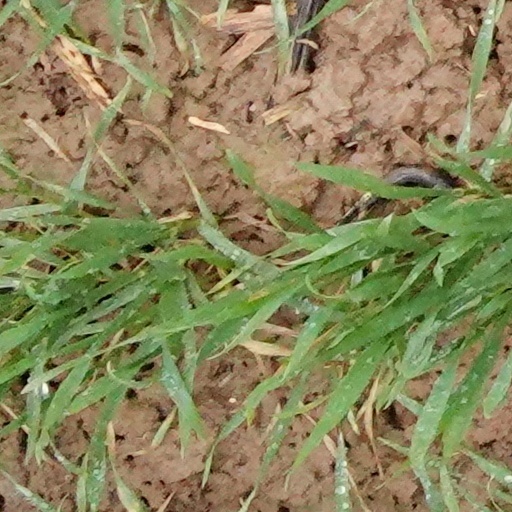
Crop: wheat